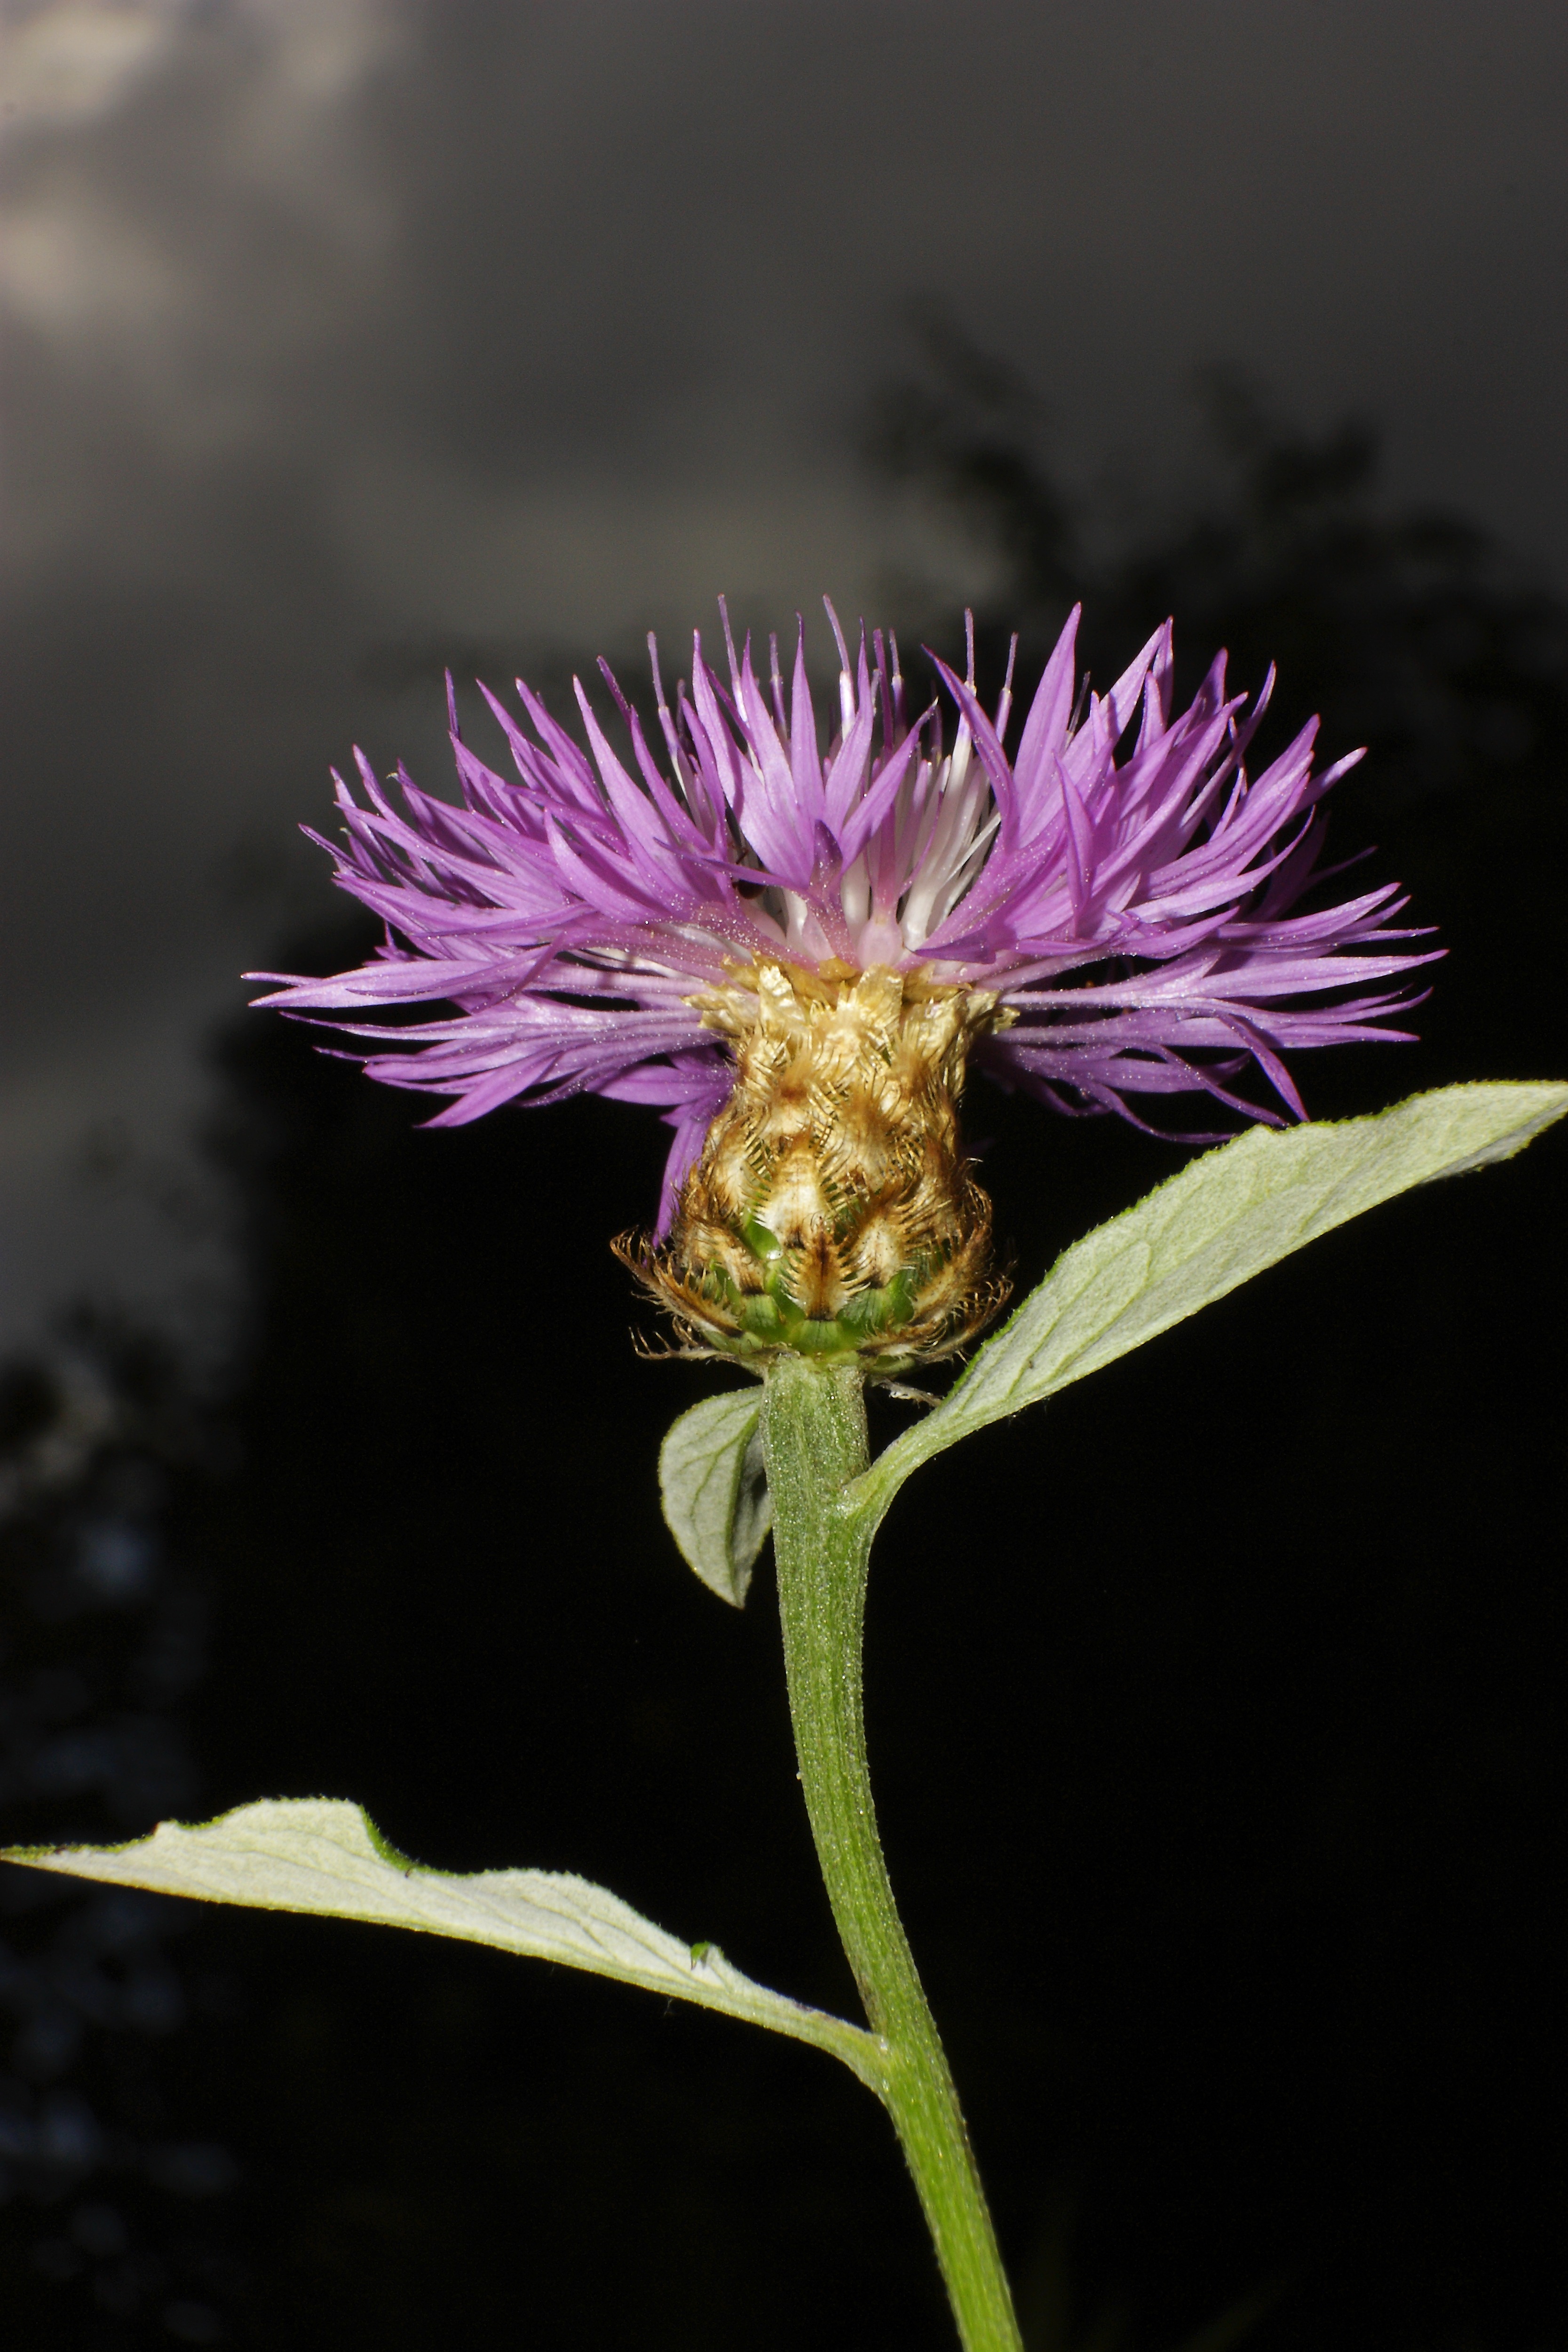
nature, blossom, plant, field, photography, meadow, flower, petal, bloom, summer, botany, blue, yellow, flora, wildflower, flowers, close up, cornflower, thistle, back light, macro photography, blossomed, flowering plant, daisy family, annual plant, plant stem, land plant